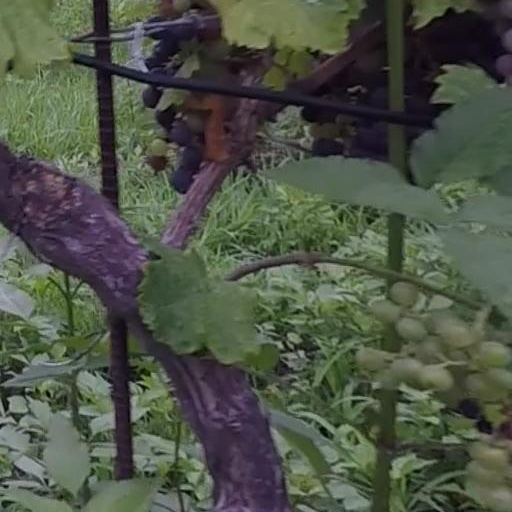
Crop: grape